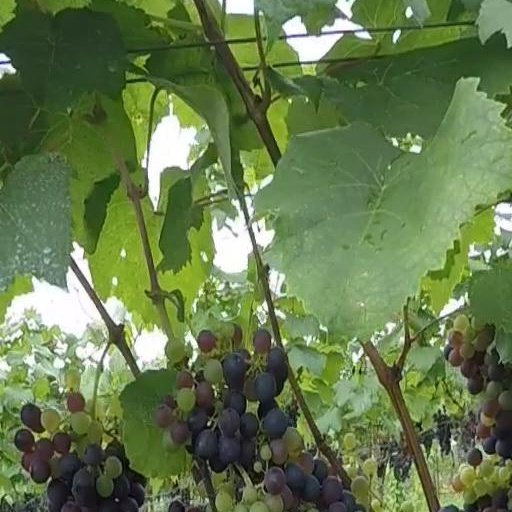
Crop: grape